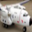
Label: airplane